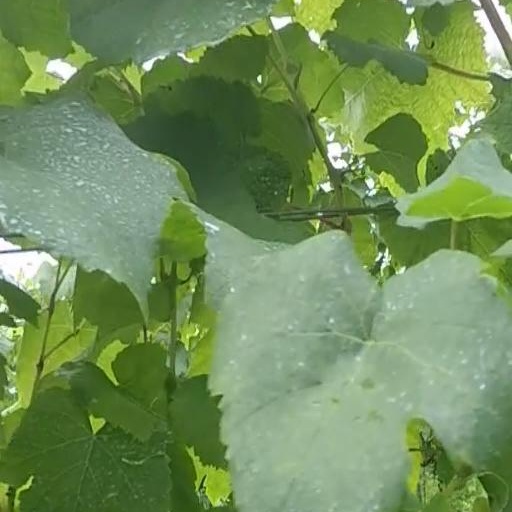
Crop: grape